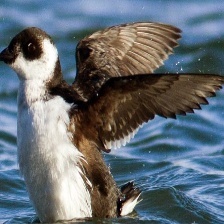
Species: LITTLE AUK
Scientific name: ALLE ALLE